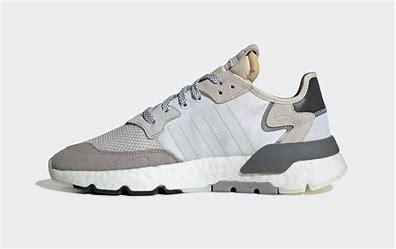
Brand: adidas
Model: Nite Jogger Athletic